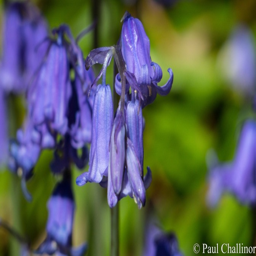
close up of a flower head .